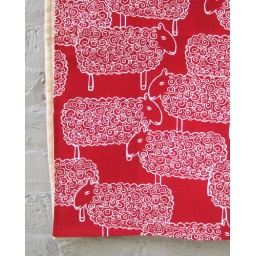
organic baby sheep blanket in white and red